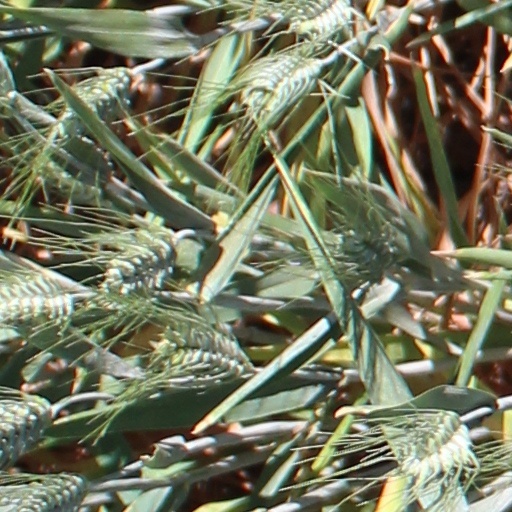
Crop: wheat